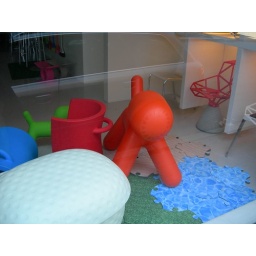
A dog like toy in a shop window